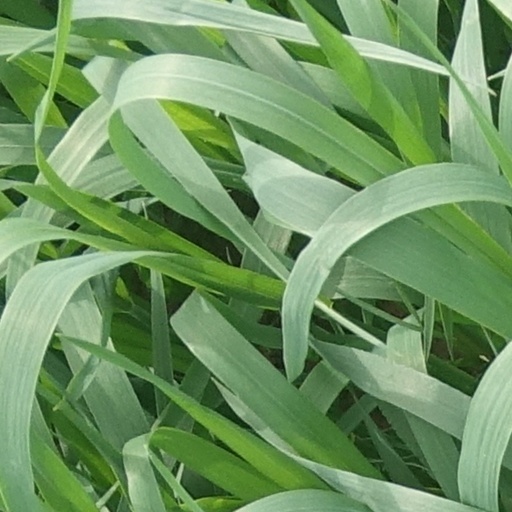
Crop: wheat